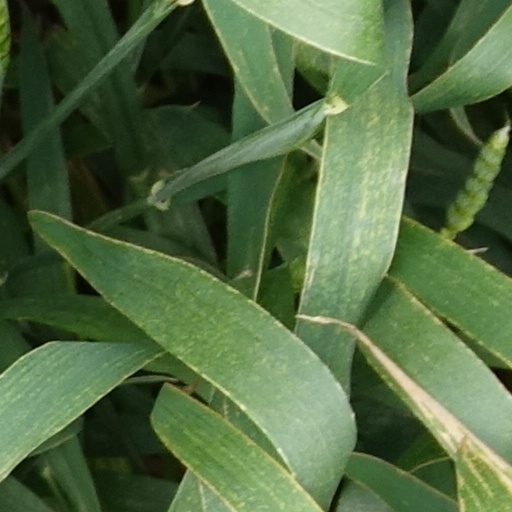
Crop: wheat